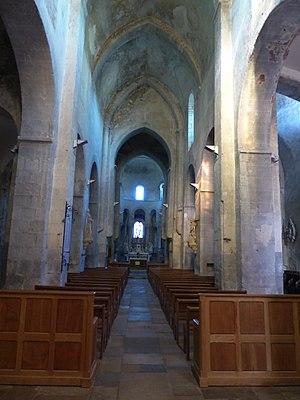
Église Saint-Martin d'Artonne, Puy-de-Dôme (France).Nef.
L'église Saint-Martin est une collégiale romane située à Artonne, dans le département du Puy-de-Dôme, en France et classée au titre des monuments historiques en 1886.